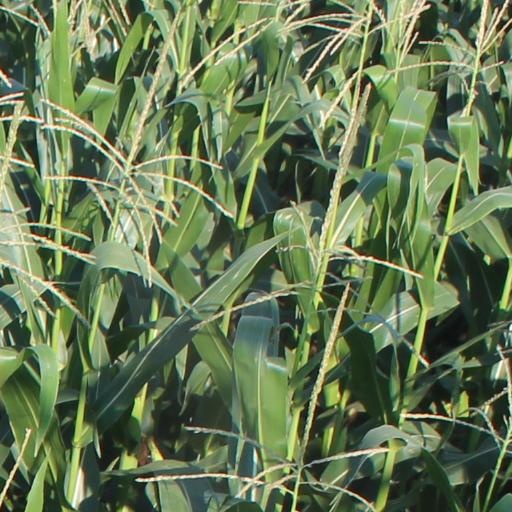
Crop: maize; corn